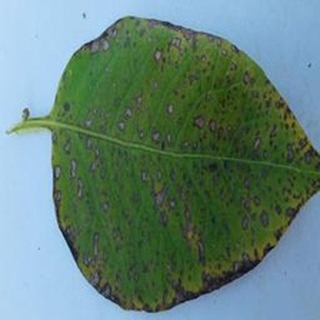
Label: potato_early_blight